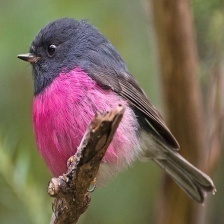
Species: PINK ROBIN
Scientific name: PETROICA RODINOGASTER
ImageNet parent category: robin